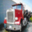
Label: truck